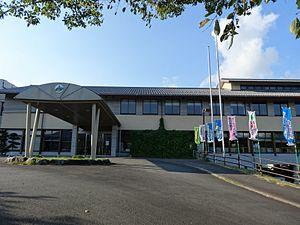
Yamato est un bourg situé dans le district de Kamimashiki, au Japon.